Inauguration of Joe Biden

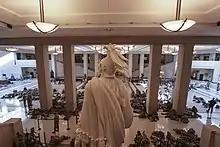
Troops resting on the floor of Emancipation Hall inside the Capitol

The inauguration, like all ceremonies since the first inauguration of George W. Bush in 2001, was designated a National Special Security Event (NSSE). However, following the attack and reports of subsequent threats to disrupt Biden's inauguration and incite nationwide unrest, the Secret Service launched a security operation that surpassed any in modern U.S. history. The Secret Service established a Multi-Agency Command Center (MACC) to coordinate security—formed six days earlier than planned—composed of agents and representatives from many government agencies (such as the FBI, U.S. Marshals Service, Defense Department, Park Police, and D.C. Metro Police) and private companies (including a gas company, CSX railroad, and Amtrak). Combined efforts included: